Purple Heart

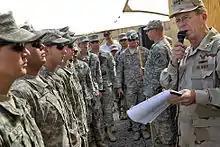
Admiral Mike Mullen reads the citations for seven soldiers receiving Purple Hearts for wounds sustained in Afghanistan

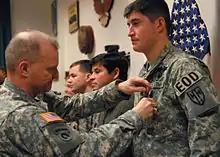
A soldier is awarded the Purple Heart during a ceremony on Coleman Barracks

The Purple Heart is awarded in the name of the President of the United States to any member of the Armed Forces of the United States who, while serving under competent authority in any capacity with one of the U.S. Armed Services after 5 April 1917, has been wounded or killed. Specific examples of services which warrant the Purple Heart include: